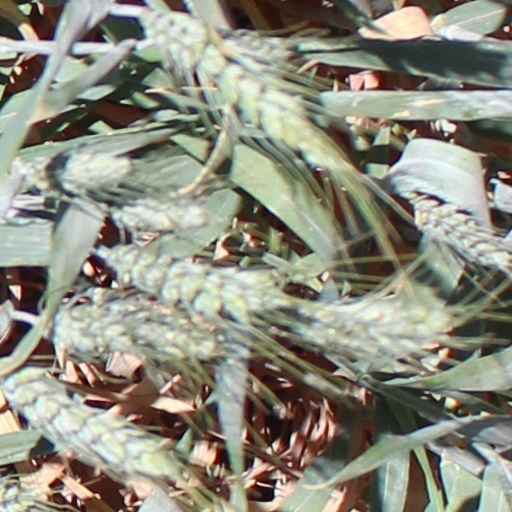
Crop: wheat